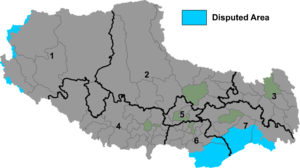
La région autonome du Tibet ou région autonome du Xizang en forme longue, ou encore Tibet ou Xizang en forme courte, créée en 1965, est l'une des cinq régions autonomes de la République populaire de Chine. Située dans le sud-ouest du pays, elle est contigüe à la région autonome du Xinjiang au nord, à la province du Qinghai au nord-est, à la province du Sichuan à l'est et à la province du Yunnan au sud-est. Elle est limitrophe du Myanmar, de l'Inde, du Bhoutan et du Népal au sud et à l'ouest. Elle est habitée traditionnellement par les Tibétains, ainsi que par d'autres groupes ethniques comme les Monpa et les Lhoba. Y vivent également nombre de Han et de Hui. Elle a pour chef-lieu Lhassa, l'ancienne capitale du Tibet depuis le XVIIᵉ siècle. Elle compte aujourd'hui environ trois millions d'habitants.